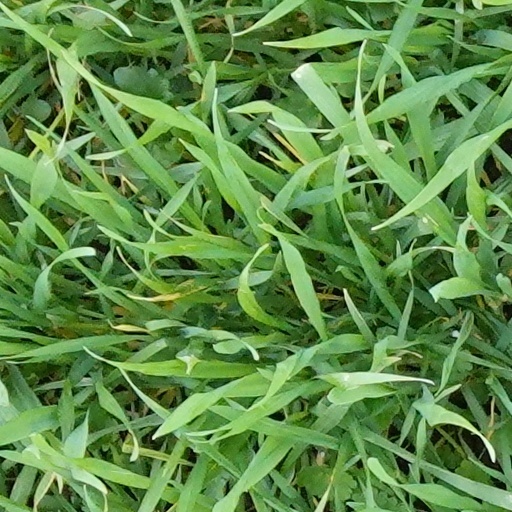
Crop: wheat